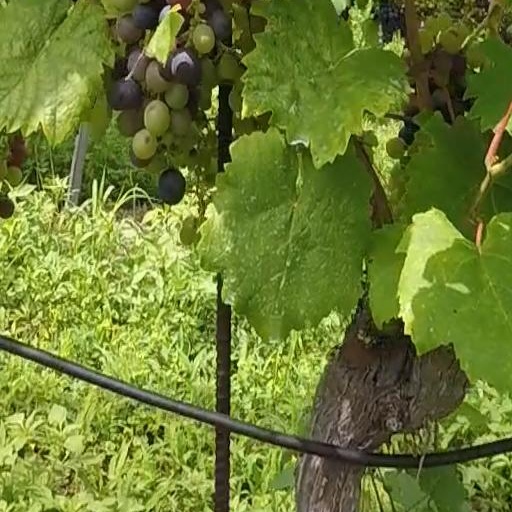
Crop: grape